Pinery, South Australia

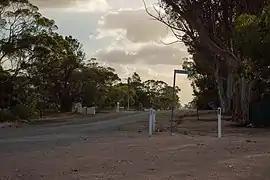
Corner of Thornton Road and Florence Street

Pinery is a locality in South Australia's lower Mid North. At the 2006 census, Pinery had a population of 279 but the locality was included with the town of Owen in the 2011 census (population 634) and residents were not counted separately. Both of those were a much larger area than the area which had 102 residents in 2016.